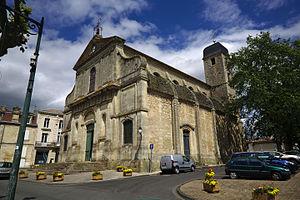
Église Saint-Symphorien de Castillon-la-Bataille
Castillon-la-Bataille est une commune du Sud-Ouest de la France, située dans le département de la Gironde, en région Nouvelle-Aquitaine.
Cet article recense les monuments historiques de l'arrondissement de Libourne, dans le département de la Gironde, en France.